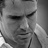
Emotion: sad